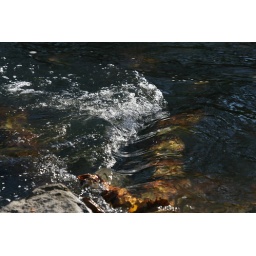
The swift sapphire blue current of the Clinton as it gathers leaves and flows over river rocks and fallen limbs.